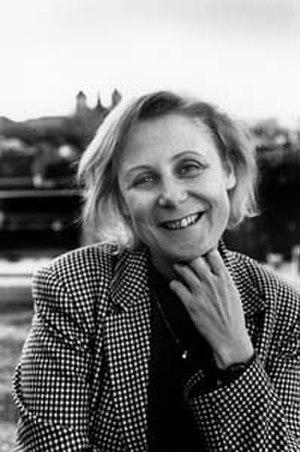
Martine Brunschwig Graf
Le grand prix du maire de Champignac est un prix décerné pour la sortie la plus amphigourique de l'année, en Suisse romande, créé en 1988 par la revue satirique lausannoise La Distinction. Il tire son nom du maire de Champignac, personnage de la bande dessinée Spirou et Fantasio, qui se distingue par ses longs discours pleins de langue de bois.